Chalk mining

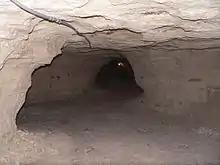
Chalk mine near Scotia, Nebraska

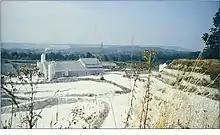
Open pit chalk quarry near Quidhampton, England

Chalk mining is the extraction of chalk from underground and above ground deposits by mining. Mined chalk is used mostly to make cement and bricks.